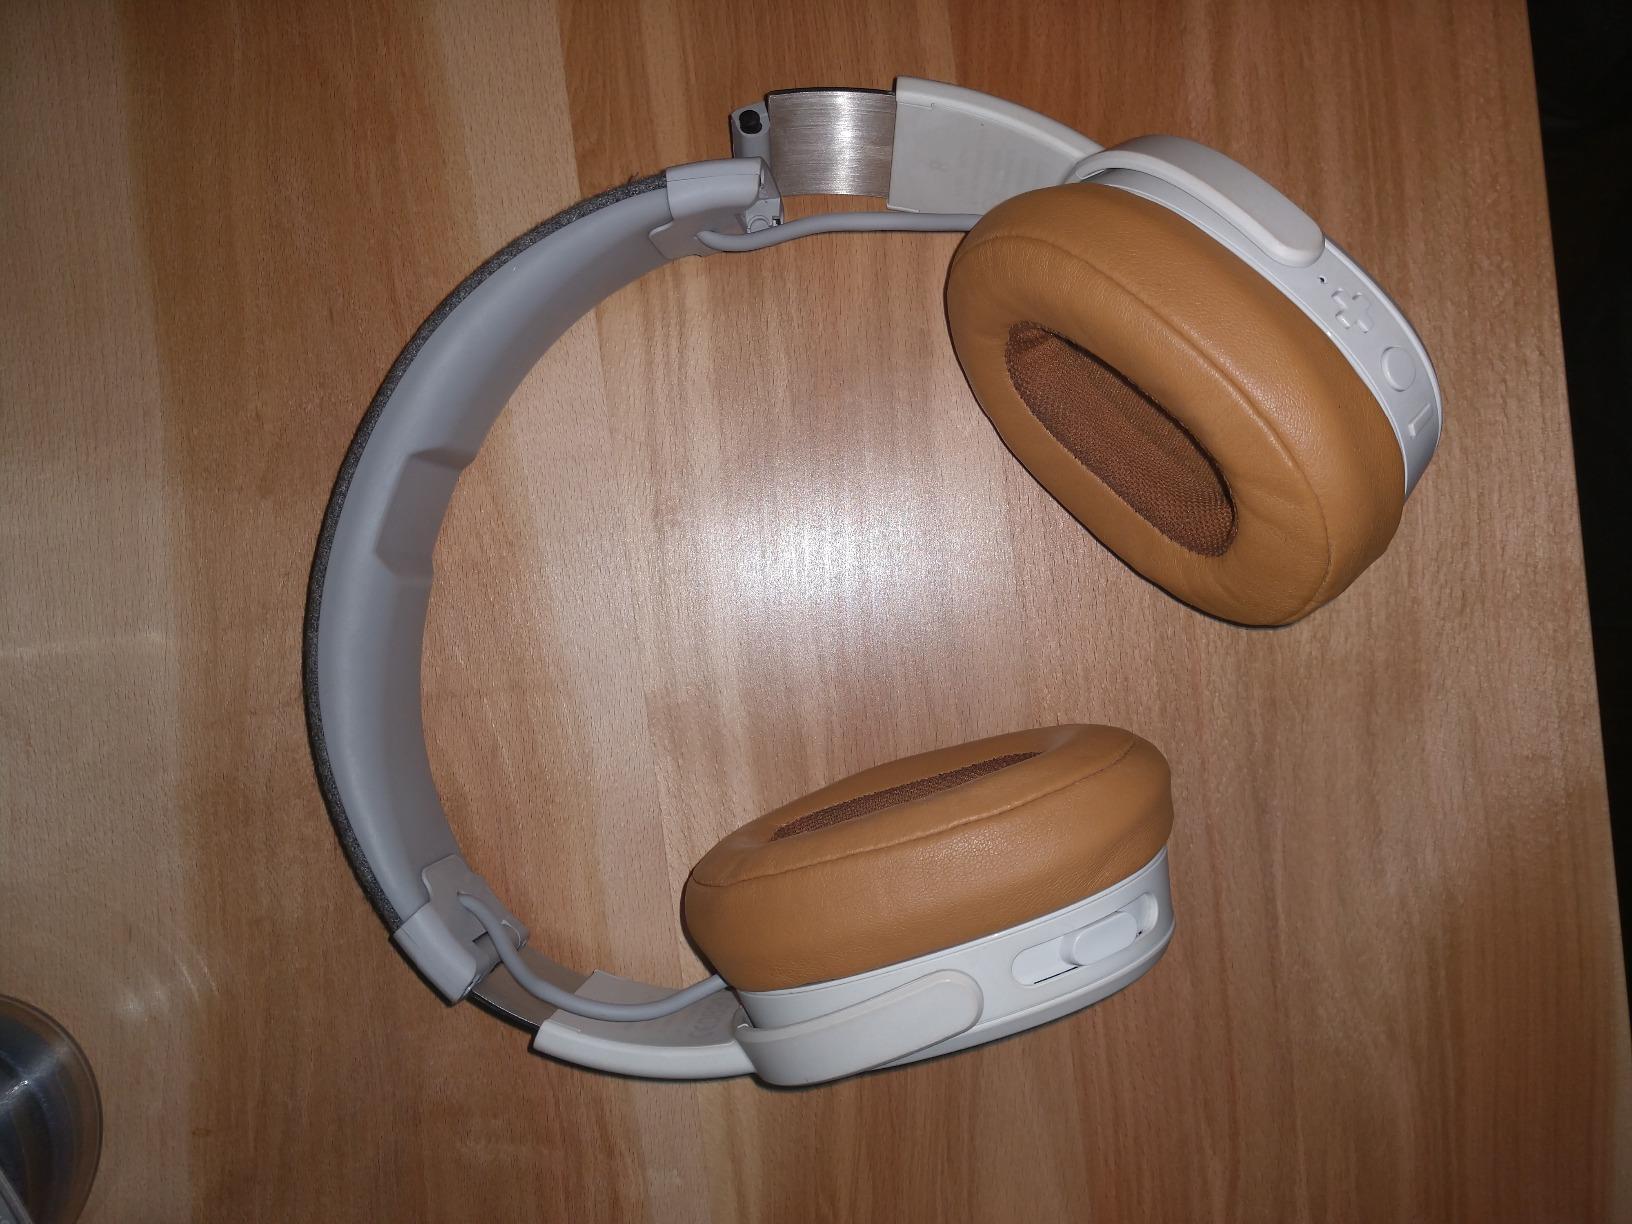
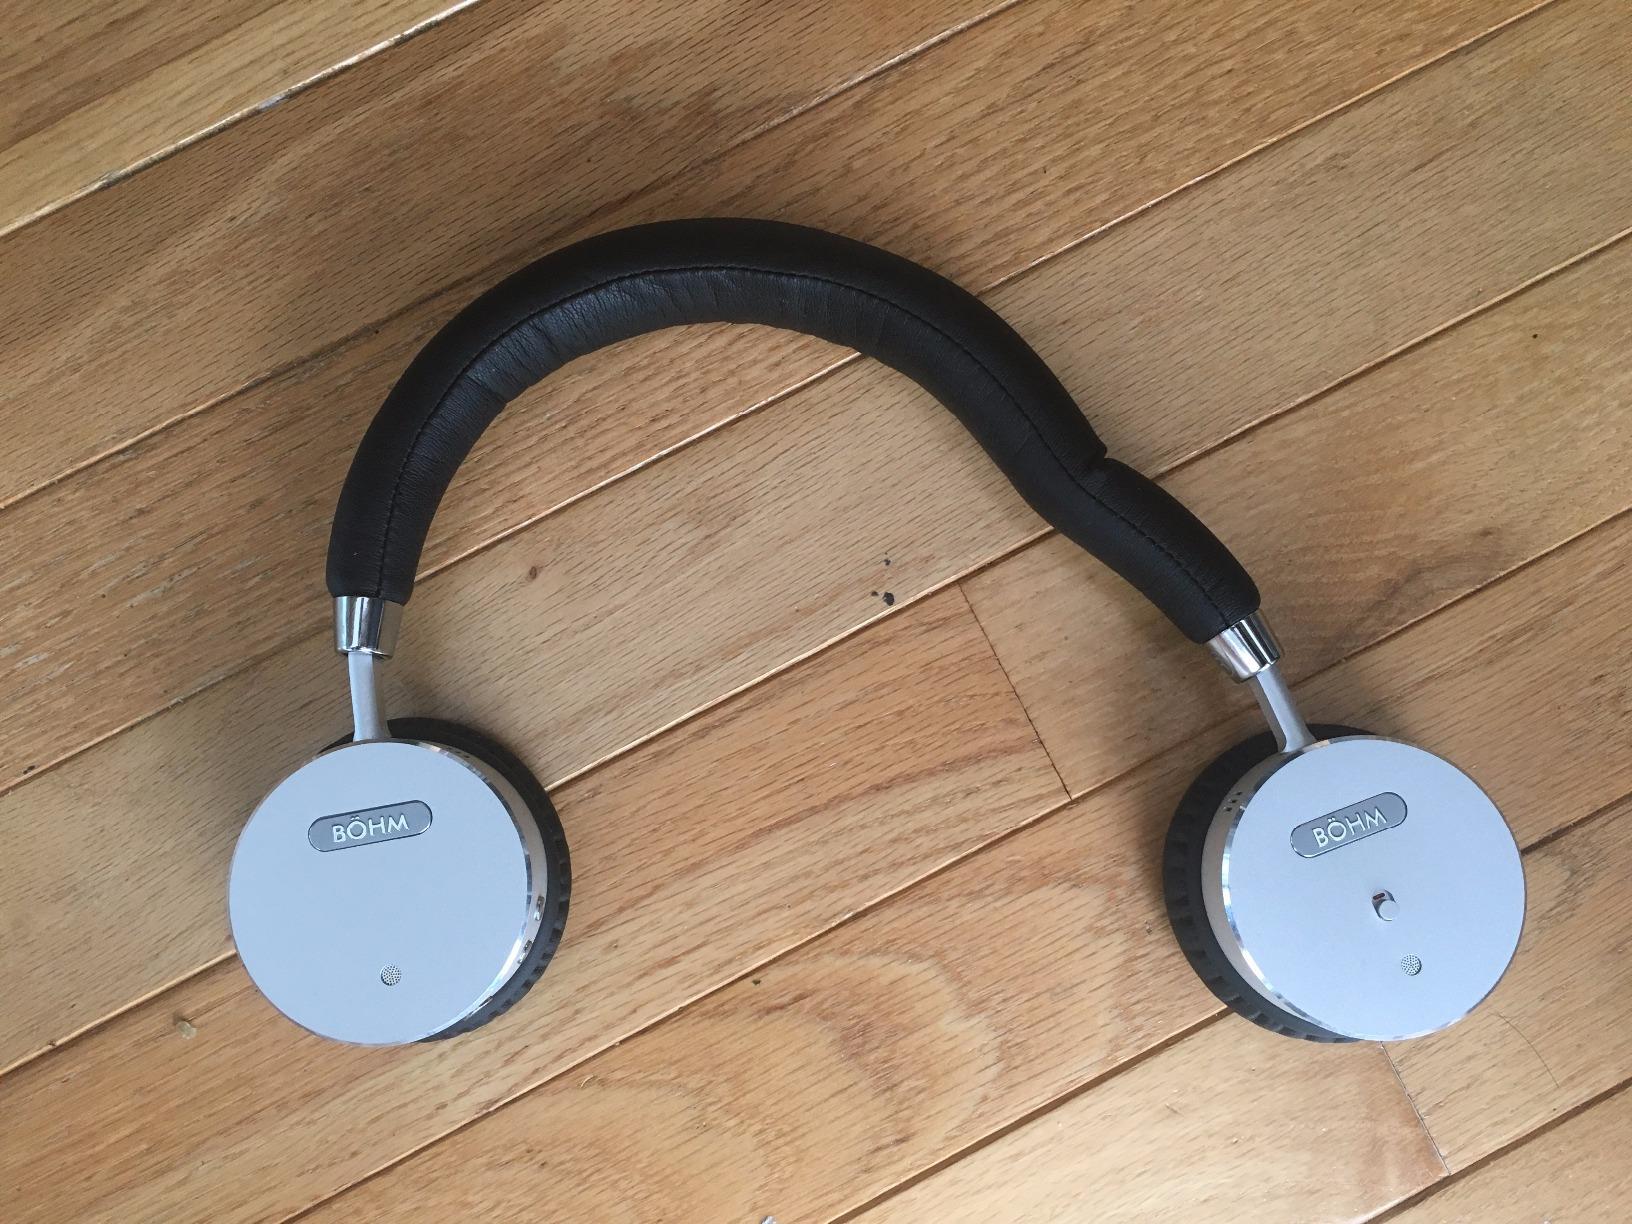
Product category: headphones
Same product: no